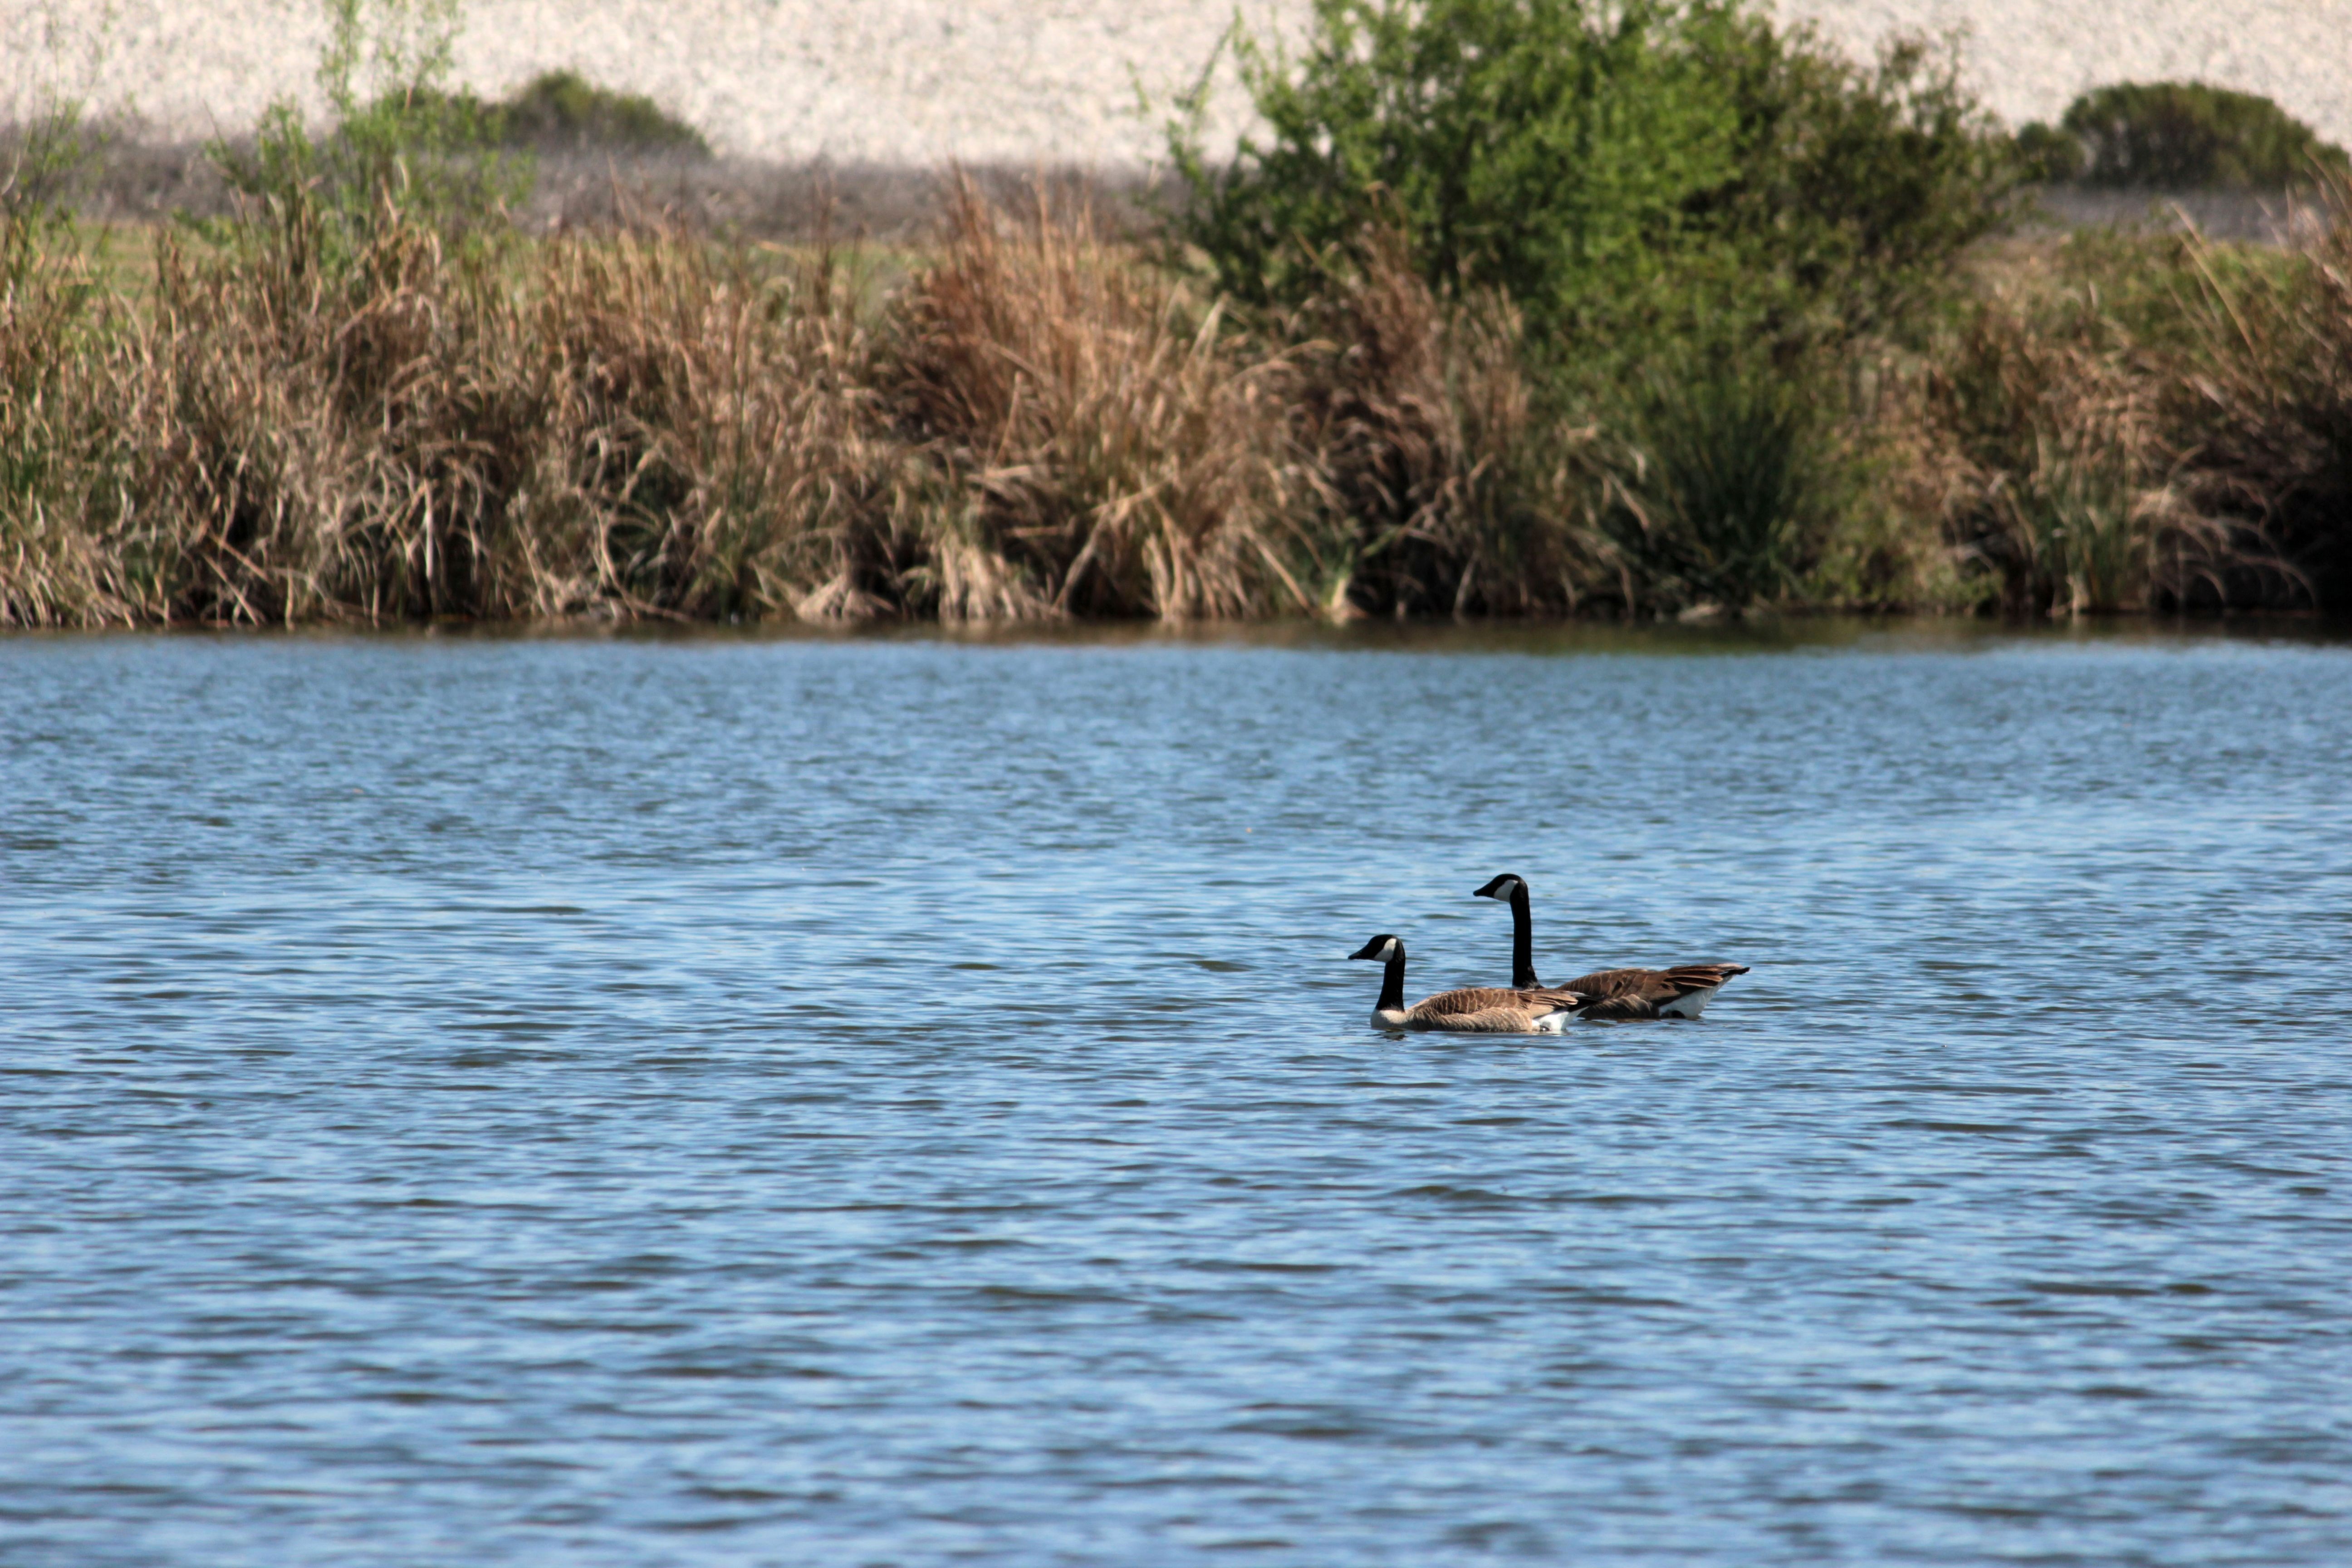
water, nature, bird, boat, lake, river, wildlife, swim, spring, paddle, vehicle, couple, swimming, outdoors, duck, boating, canada, animals, goose, geese, wetland, pair, waterfowl, water bird